Flag of Cusco

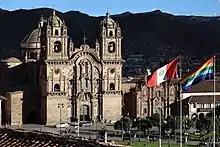
The flags of Peru and Cusco in the main square of the city.

The official flag of the Peruvian city of Cusco has seven horizontal stripes of color: red, orange, yellow, green, sky blue, blue, and violet. This rainbow flag was introduced to Peru in 1973 by Raúl Montesinos Espejo, in recognition of the 25th anniversary of his "Tawantinsuyo Radio" station. As the flag's popularity grew, Cusco mayor Gilberto Muñiz Caparó declared it an official emblem in 1978. Since 2021, the official flag has also featured the golden Sol de Echenique.